Groundskeeper Willie

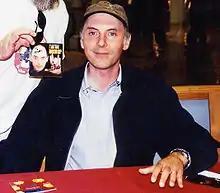
Dan Castellaneta, the voice of Groundskeeper Willie

Groundskeeper Willie's first appearance was in the season two episode "Principal Charming", first broadcast on February 14, 1991. Originally, the character was written as simply being an angry janitor; his Scottish accent was added during a recording session. Dan Castellaneta, who voices several other characters including Homer Simpson, was assigned to do the voice. Castellaneta did not know what voice to use and Sam Simon, who was directing at the time, told Castellaneta to use an accent. He first tried a Spaniard's voice, which Simon felt was too clichéd. He then tried a "big dumb Swede", which was also rejected. For his third attempt, he used the voice of an angry Scotsman, which was considered to be more appropriate and was used in the episode. Originally thought by the directors to be a one-off appearance, Willie has since become a recurring character. Matt Groening later revealed that the character was based partially on Angus Crock, a kilt-wearing chef from the sketch comedy show "Second City Television", who was portrayed by Dave Thomas and Jimmy Finlayson, the moustachioed Scottish actor who appeared in 33 Laurel and Hardy films.